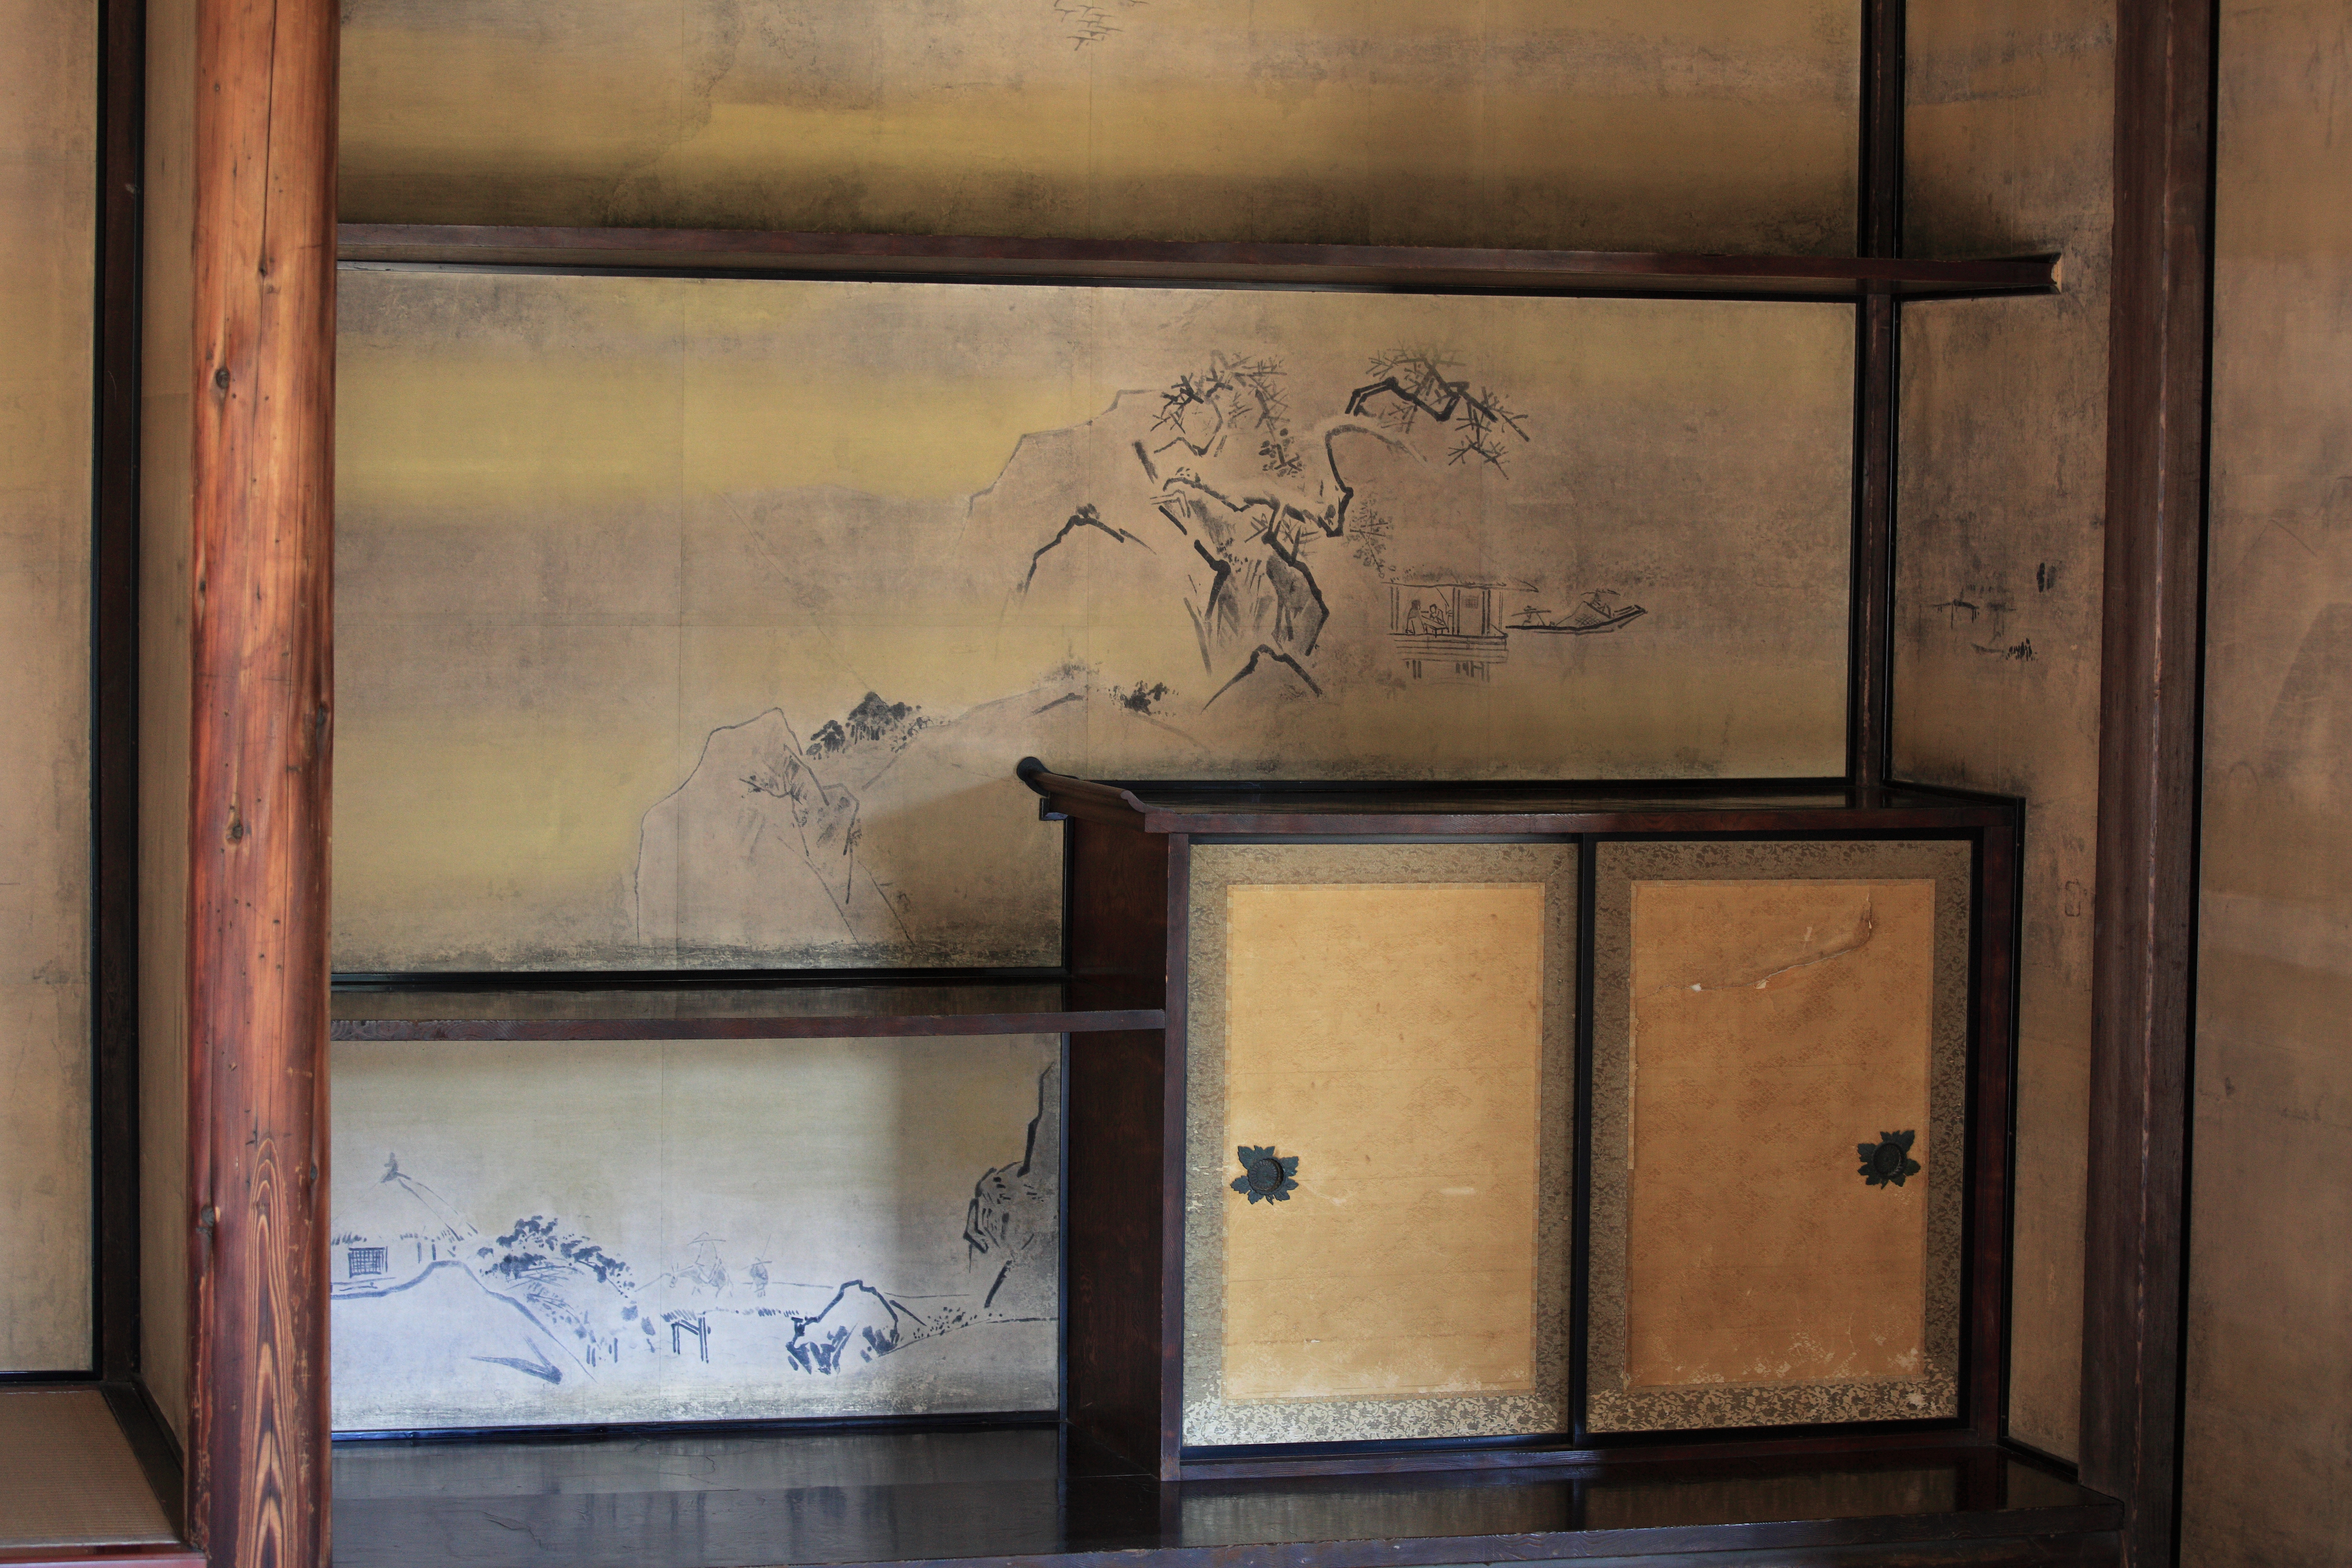
architecture, wood, house, interior, window, home, wall, high, ancient, residence, room, door, interior design, art, design, japanese, 5d, style, hires, tourist attraction, markii, traditional, hi, res, resolution, tokonoma, window covering